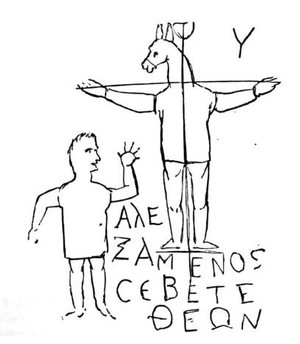
Zacharie, dont le nom זְכַרְיָה en hébreu signifie « Yah s'est souvenu » est le père de Jean le Baptiste dans les traditions chrétiennes, mandéennes et musulmanes. C'est notamment un personnage de l'évangile selon Luc, de la Nativité de Marie appelée protévangile de Jacques et du Coran.
La Crucifixion désigne le crucifiement de Jésus de Nazareth – considéré par les chrétiens comme le Christ – et comme décrit dans les évangiles canoniques et référé dans les épîtres et d'autres sources anciennes. Selon les textes néotestamentaires, Jésus-Christ fut condamné à mort par le préfet romain Ponce Pilate, et exécuté par le supplice de la croix avec l'inscription INRI. Sept paroles de Jésus en croix sont décrites dans la Bible.